HMS Jasmine (K23)

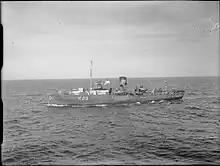
HMS Jasmine, underway at sea during convoy duty

HMS "Jasmine " (K23) was a that served in the Royal Navy during the Second World War. The ship was primarily engaged in convoy duty, protecting merchant ships and carrying out anti-submarine warfare during the U-boat offensive.